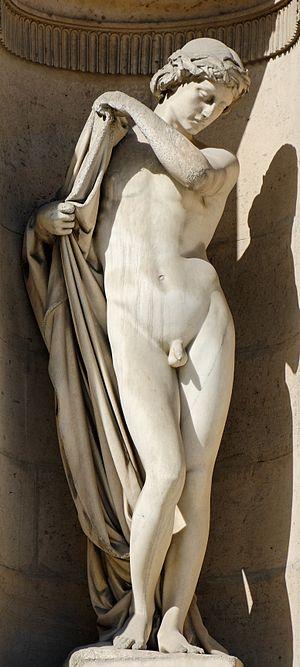
Narcisse (1866), œuvre de Paul Dubois (1828-1898). Façade Nord de la cour Carrée du palais du Louvre.
Paul Dubois, né le 18 juillet 1829 à Nogent-sur-Seine et mort le 23 mai 1905 à Paris, est un sculpteur et peintre français.